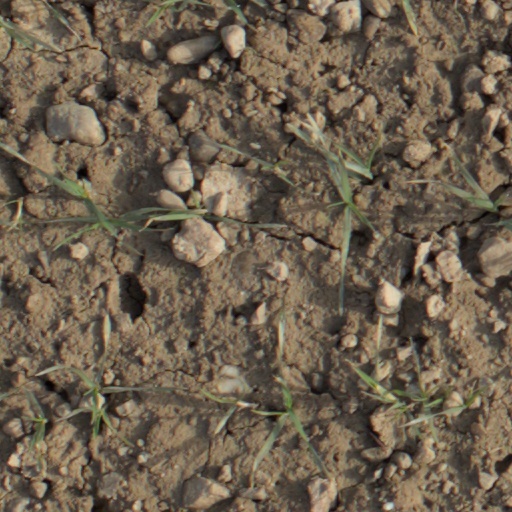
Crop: wheat